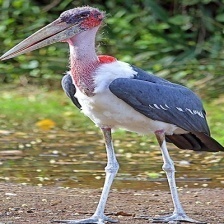
Species: MARABOU STORK
Scientific name: LEPTOPTILOS CRUMENIFER
ImageNet parent category: white_stork